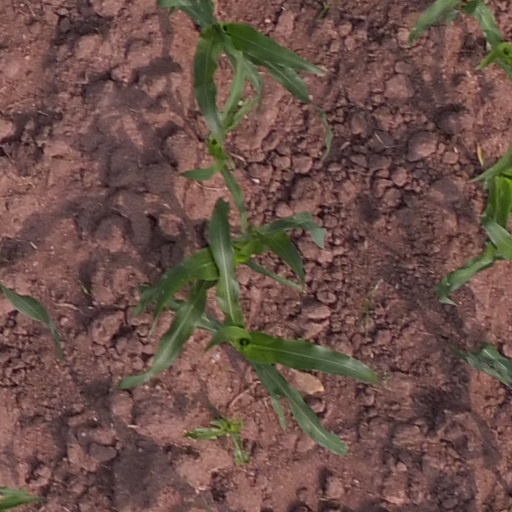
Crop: maize; corn